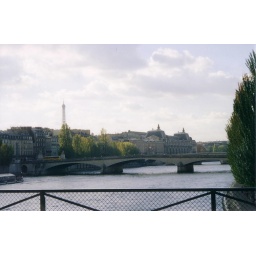
eiffel tower in background. river view